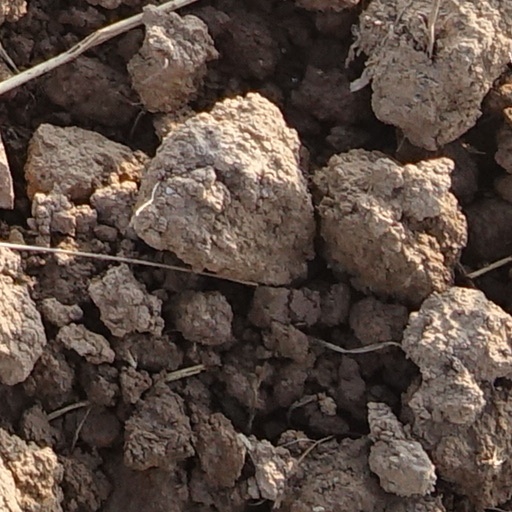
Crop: wheat